Alaska pollock

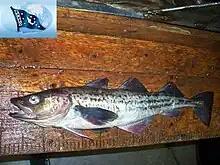
Fish from the Barents Sea that was initially described as own species "Theragra finnmarchica" (Norway pollock), but is now known to be genetically identical to "Gadus chalcogrammus" (Alaska pollock).

Very small populations of fish genetically identical to "Gadus chalcogrammus" are found in the Barents Sea waters of northern Norway and Russia. This fish was initially described as its own species under the taxon "Theragra finnmarchica" by Norwegian zoologist Einar Koefoed in 1956. The common name used for the fish was "Norway pollock". Genetic analyses have shown that the fish is genetically identical to the Alaska pollock. It is therefore considered to be conspecific with the Pacific species and is attributed to "Gadus chalcogrammus". The history of the species in the Barents Sea is unknown.